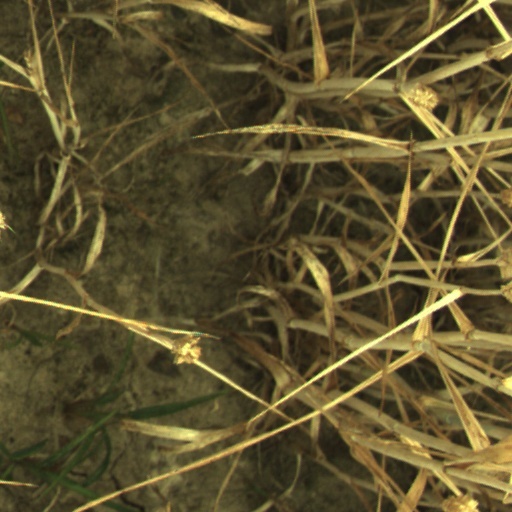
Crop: wheat